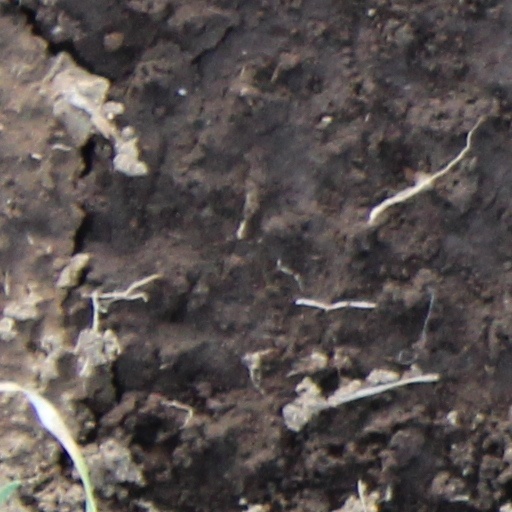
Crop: wheat